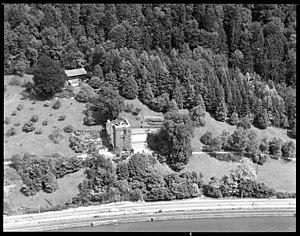
Klausturm à Lochau, Vorarlberg, Autriche (Lochau, Klause, Bregenz, L 190, Lochau, Klausturm) de la collection: Photographies aériennes obliques historiques de la Bibliothèque d'État du Vorarlberg.